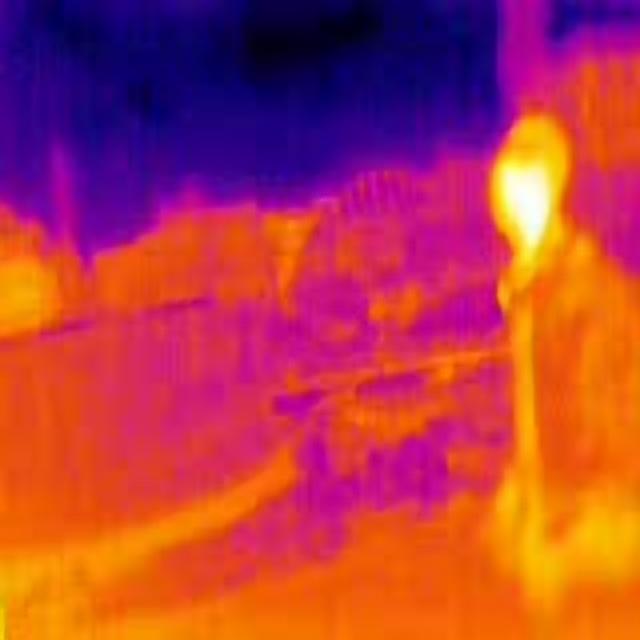
Detected objects:
label: person